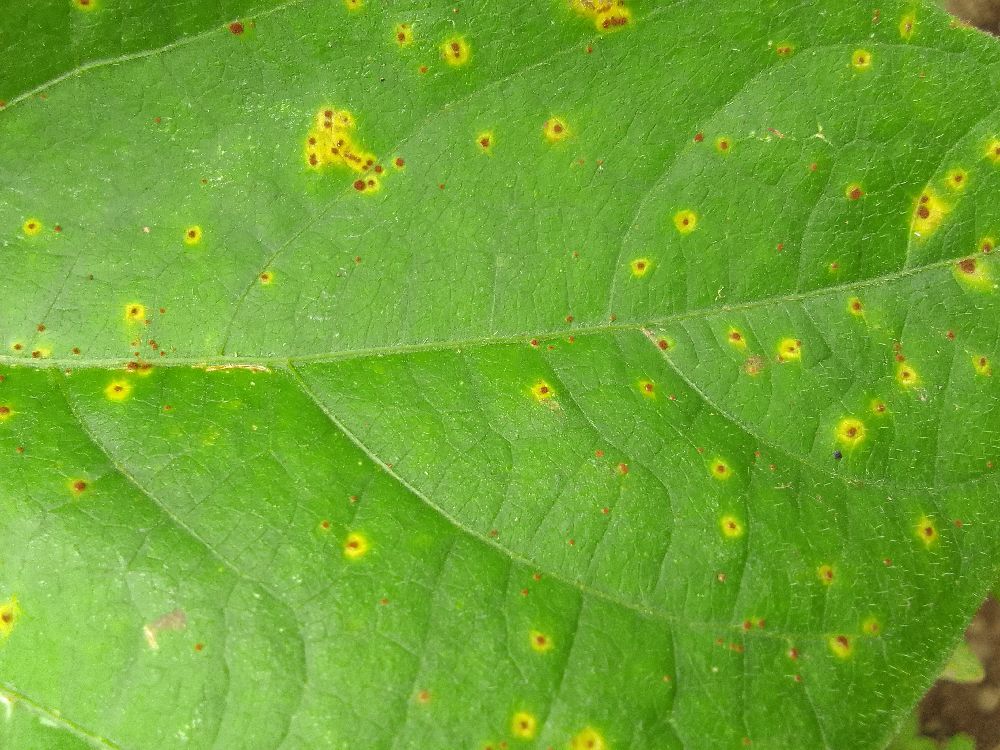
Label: rust